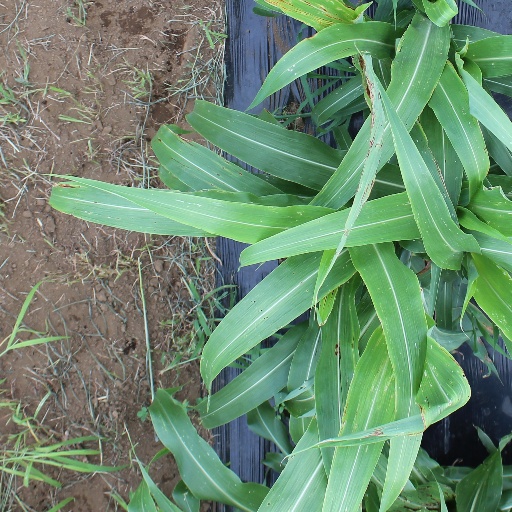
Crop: sorghum